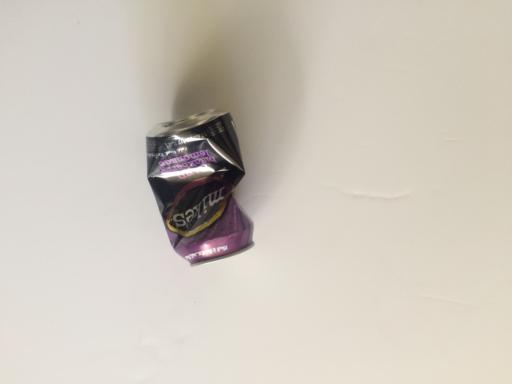
Waste category: metal